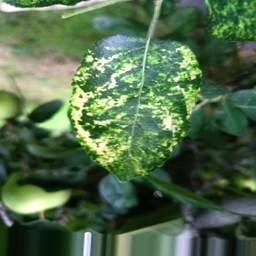
Label: Apple_Mosaic